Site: brandenburg
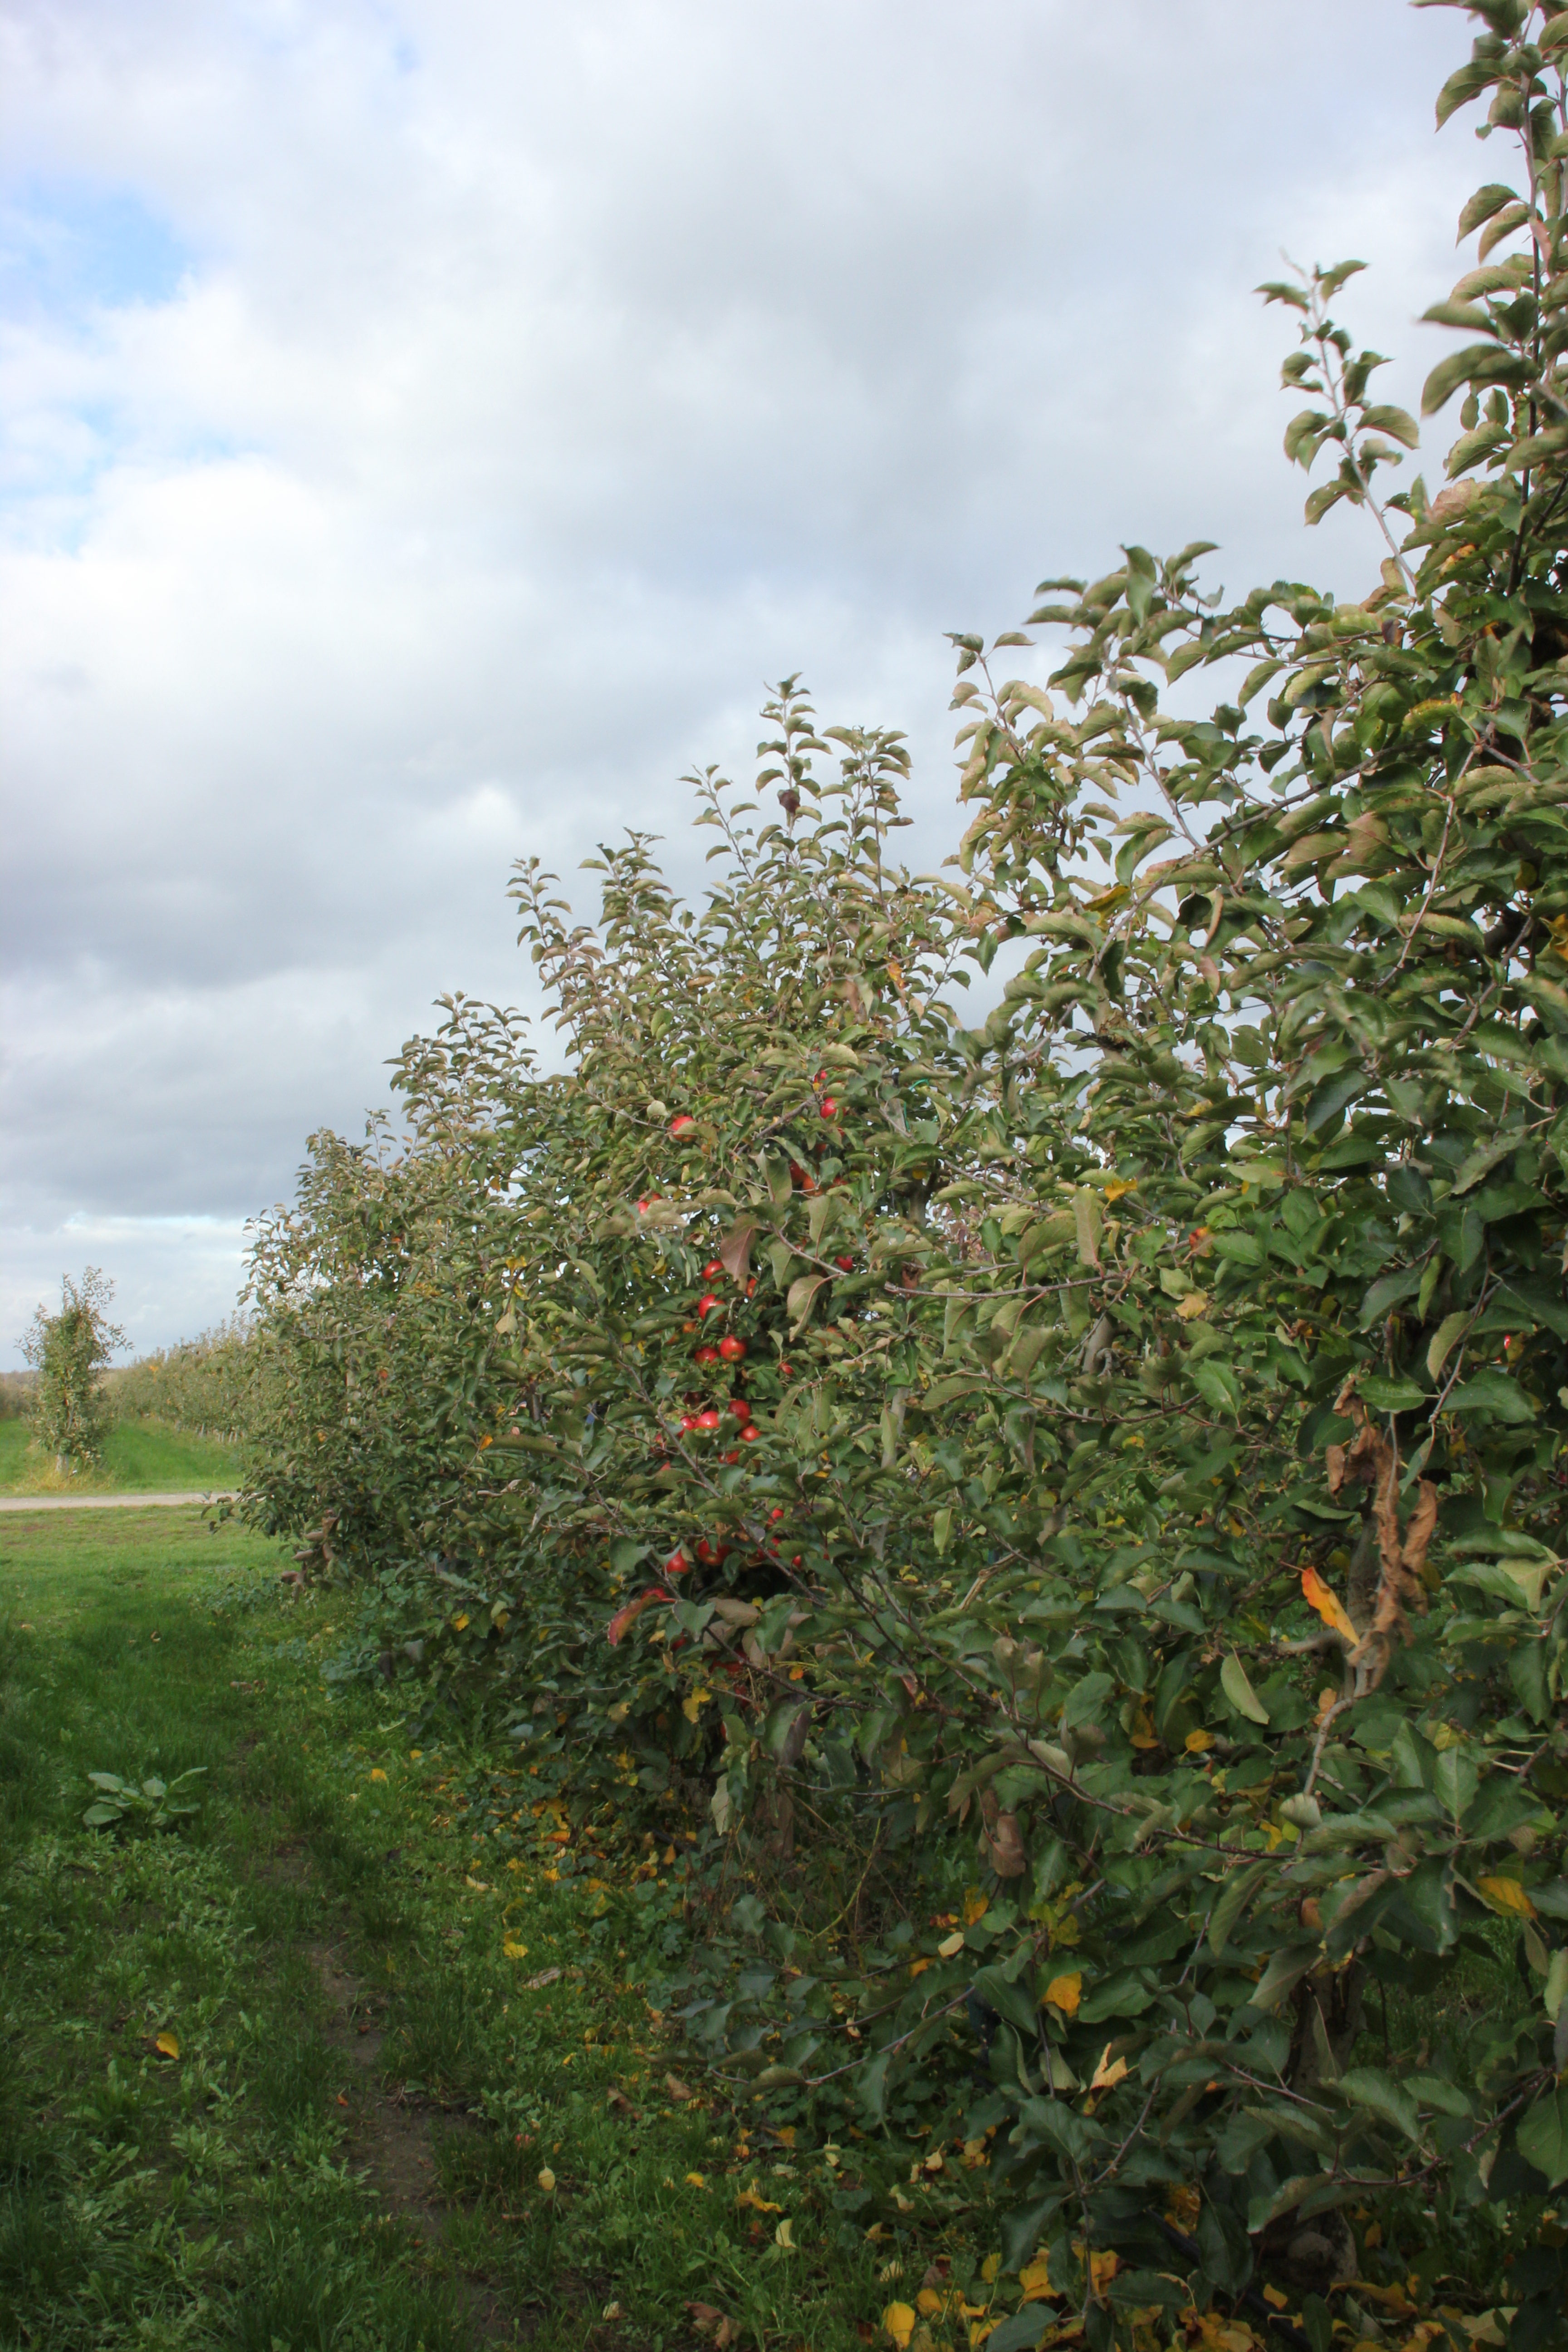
Growth stage (BBCH 91): Senescence, beginning of dormancy